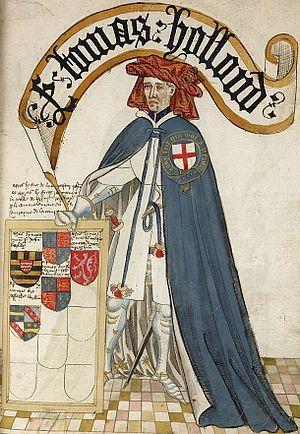
Cette page dresse une liste de personnalités nées au cours de l'année 1314 :
Thomas Holland, comte de Kent, était un noble anglais et un commandant militaire pendant la Guerre de Cent Ans. Il était fils de Robert de Holland, et de Maud de la Zouche.